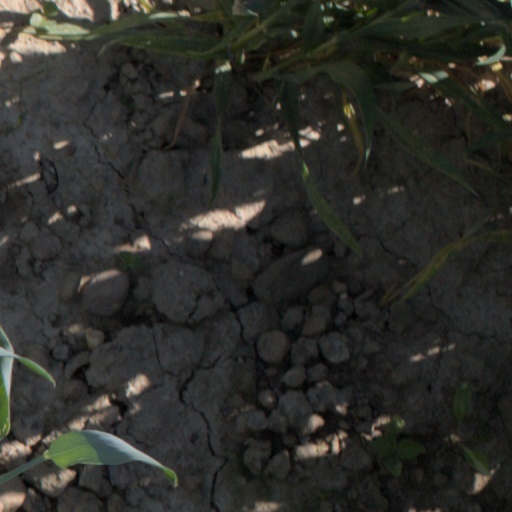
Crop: wheat